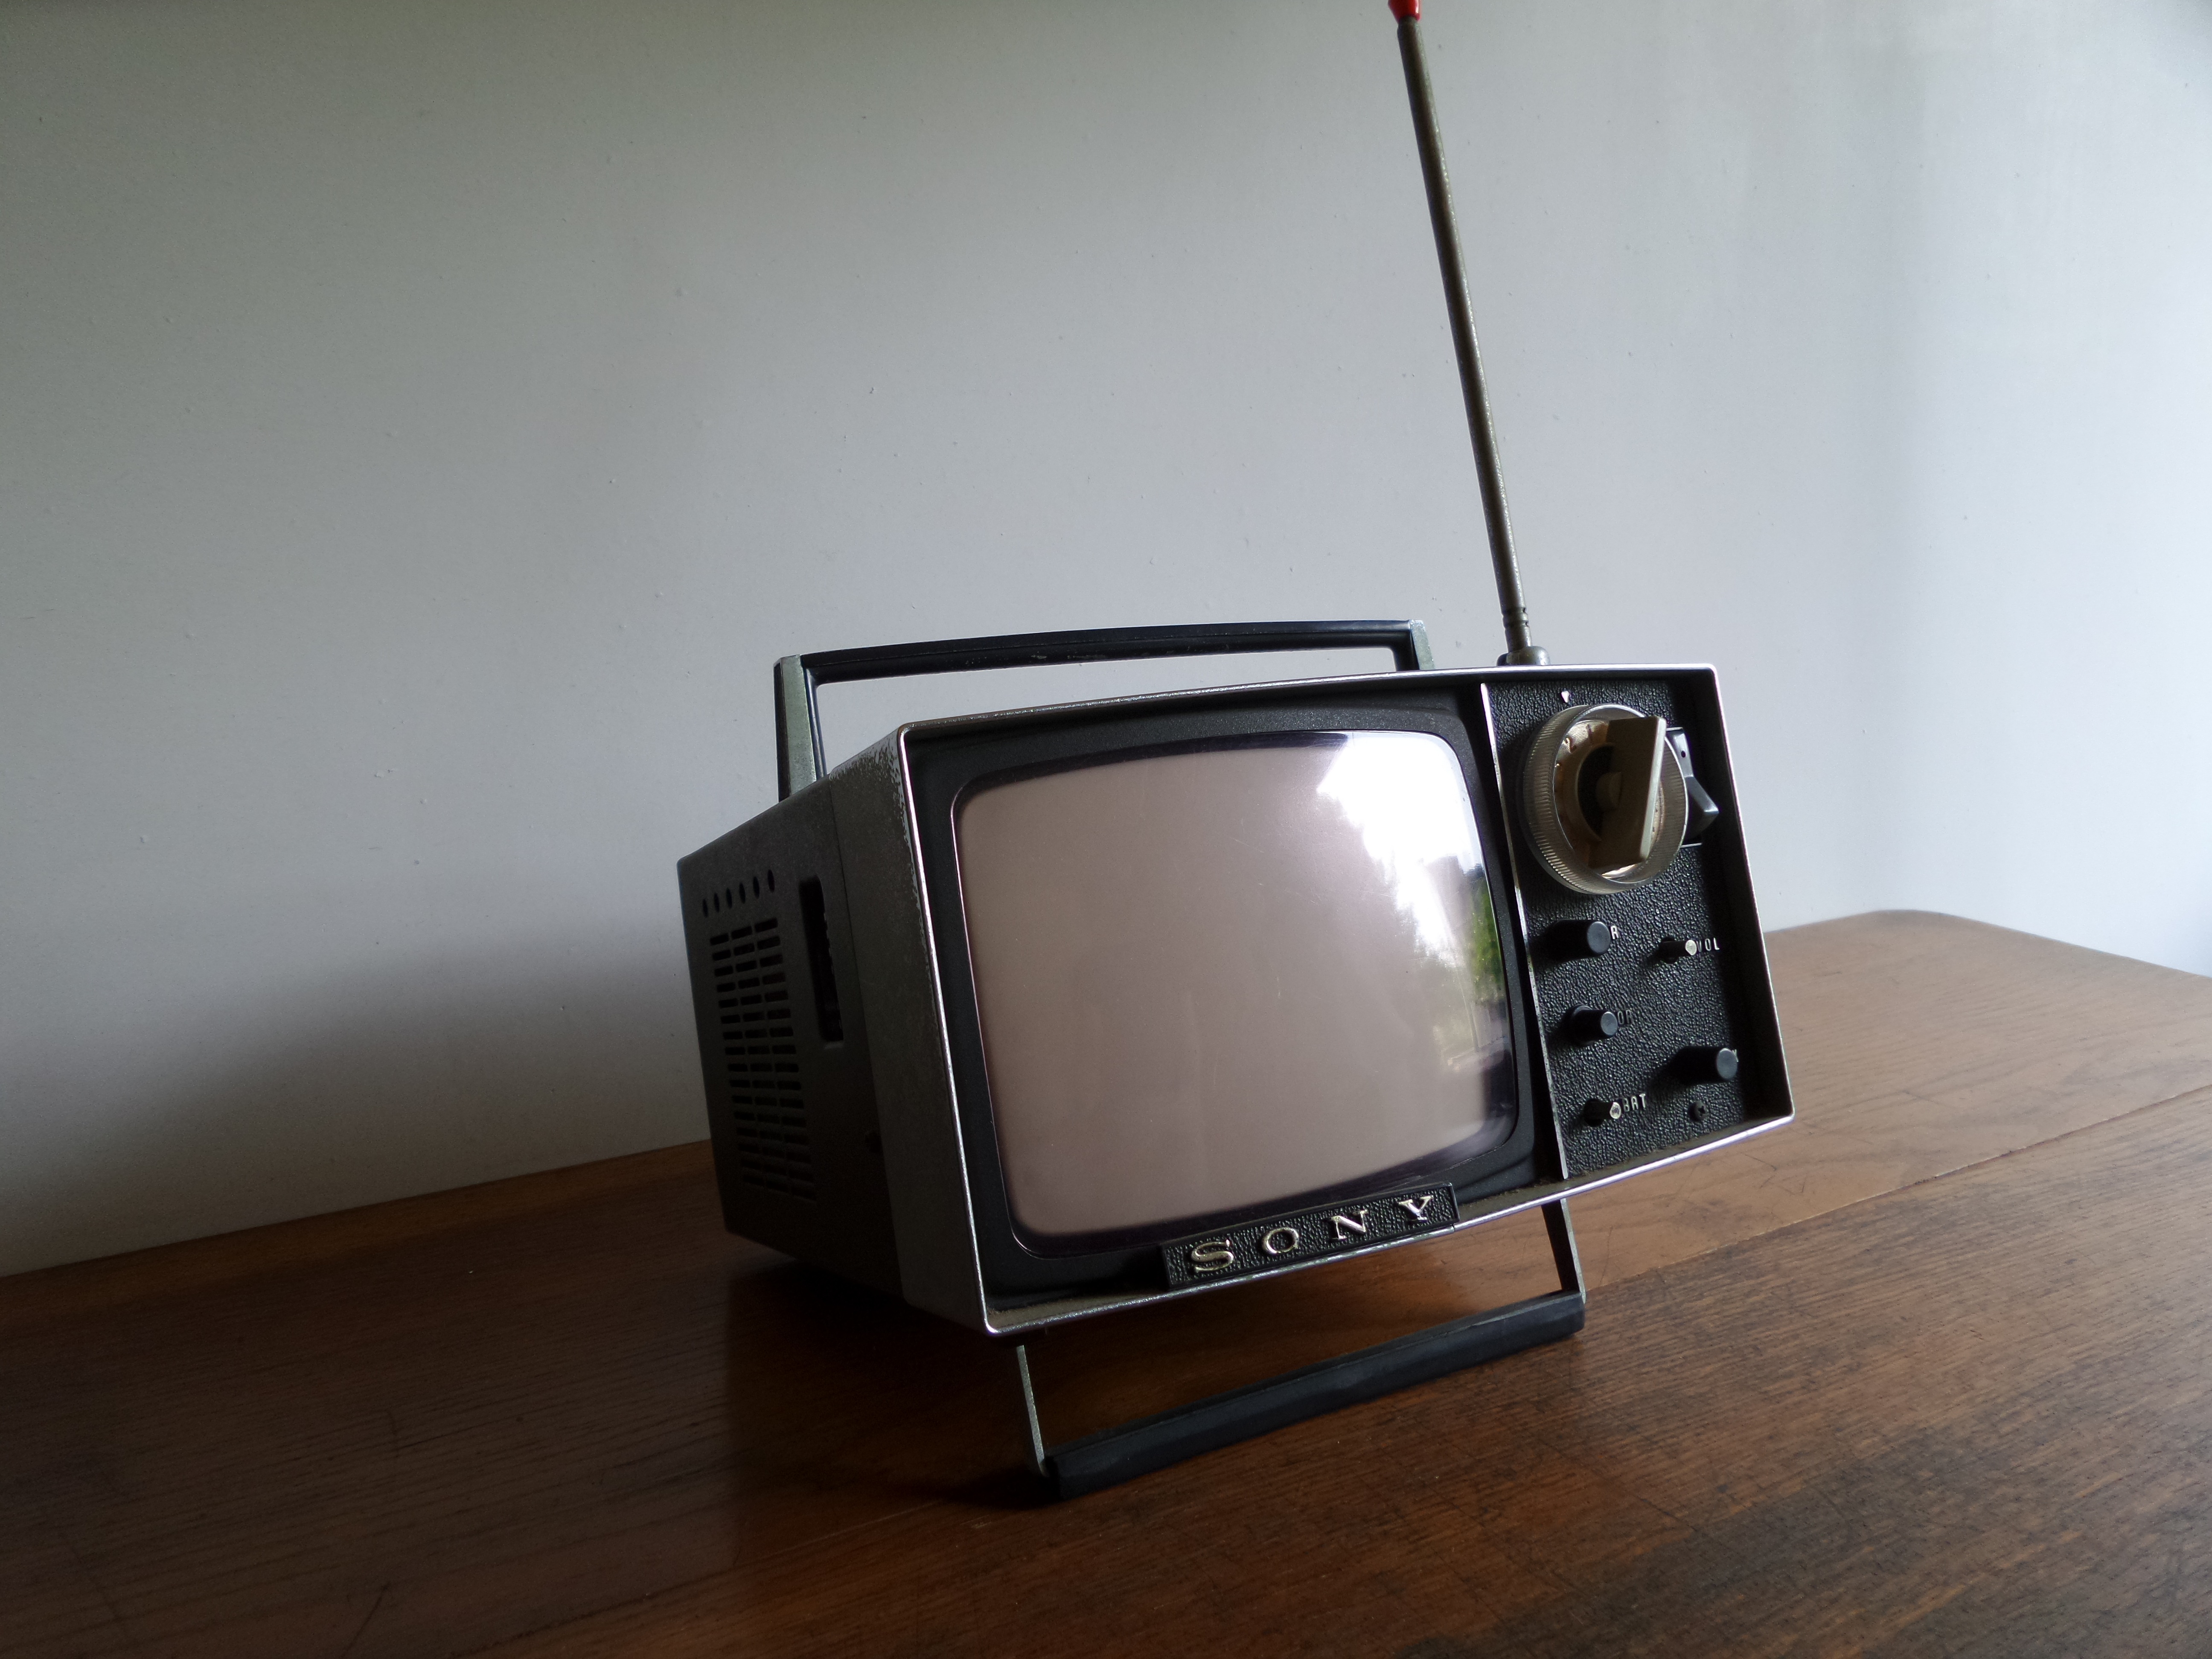
screen, technology, vintage, small, television, room, lighting, product, electronics, japanese, sony, multimedia, rento, toggle, television set